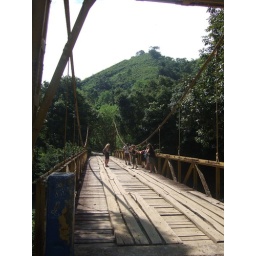
bridge over river near Semuc Champey